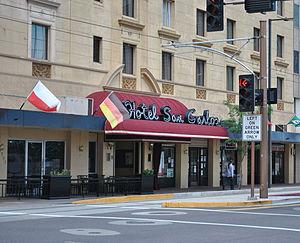
L'hôtel San Carlos est un hôtel américain situé à Phoenix, en Arizona. Ouvert en 1928, cet établissement est inscrit au Registre national des lieux historiques depuis le 8 décembre 1983 et est membre des Historic Hotels of America depuis 1991.